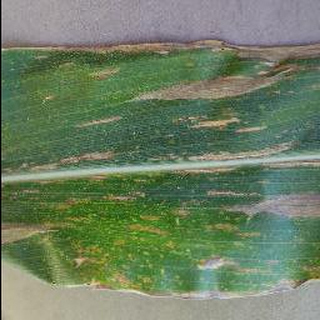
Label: corn_cercospora_leaf_spot